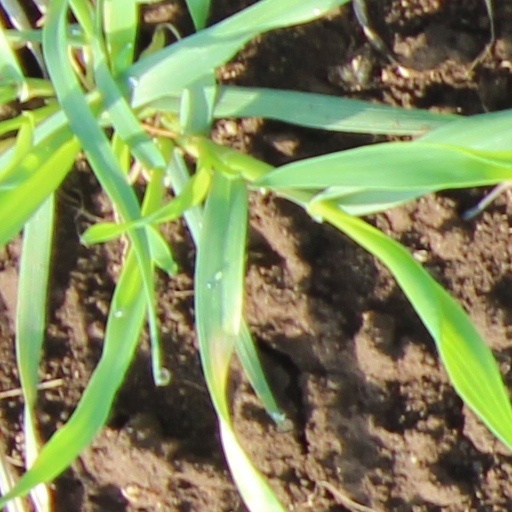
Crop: wheat